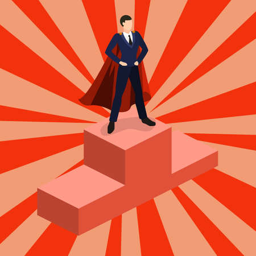
the businessman took the first place and rises on the podium of the winners .